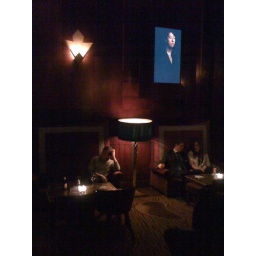
The bar at the Clift, San Francisco, with the video portraits around the walls